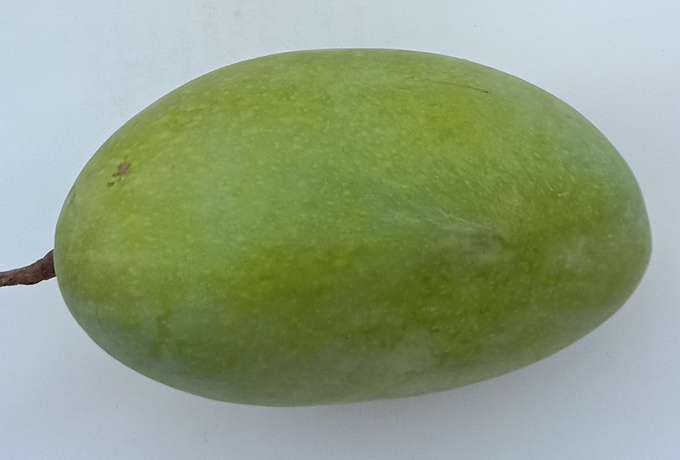
Mango variety: Chaunsa (Summer Bahisht)